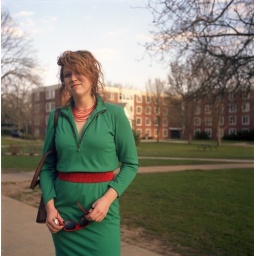
Martina in green dress